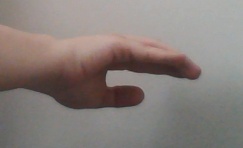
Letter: jeem